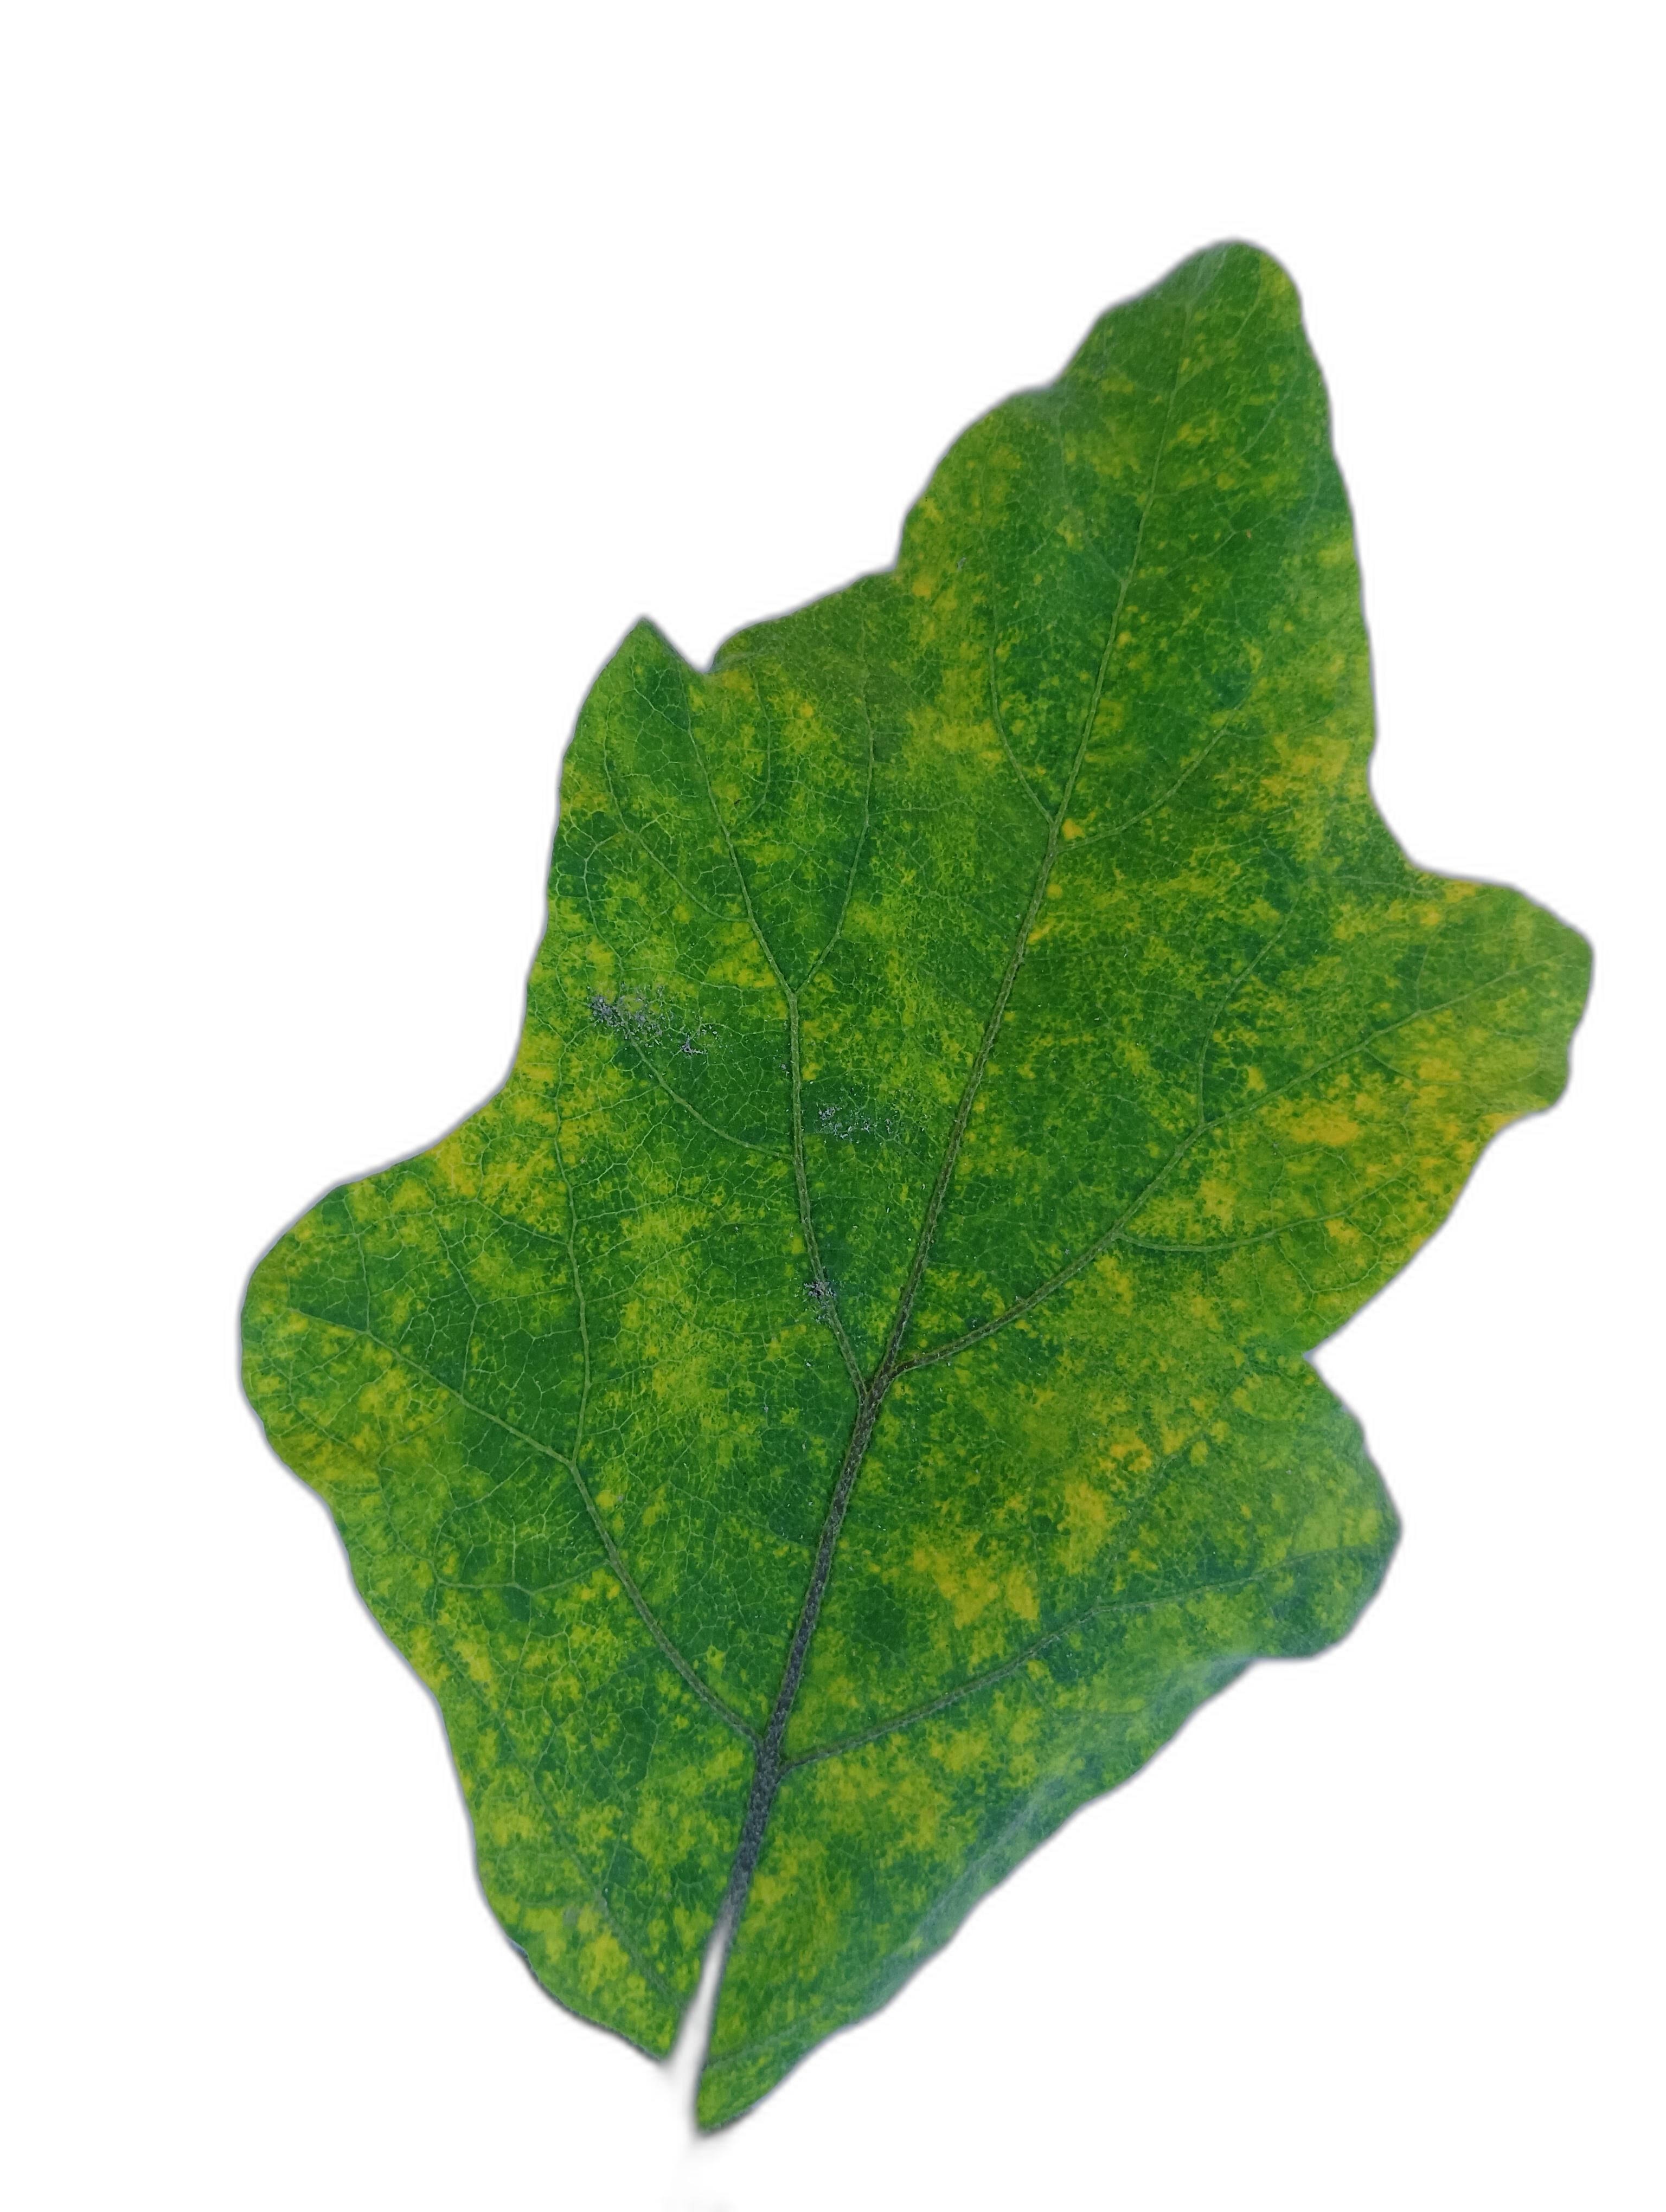
Label: Mosaic Virus Disease